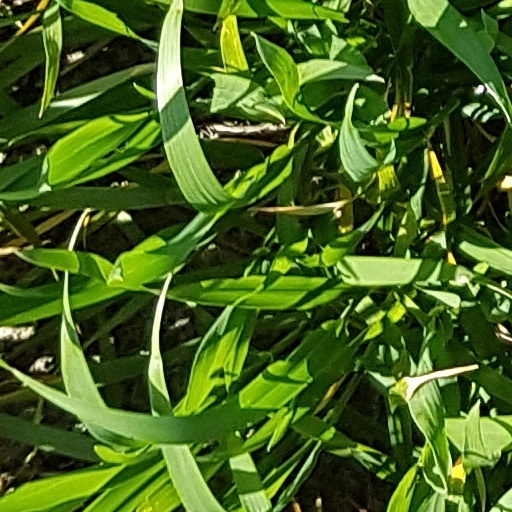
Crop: wheat